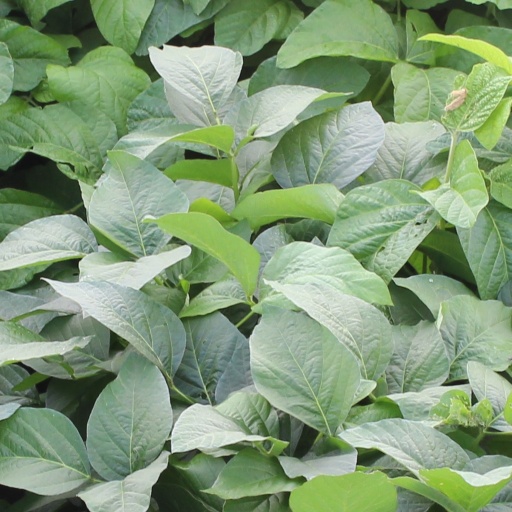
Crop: soybean